Buffalo West Wing

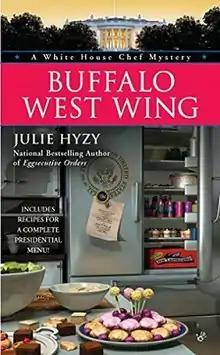
First edition

Buffalo West Wing is a book written by Julie Hyzy and published by Berkley Books (an imprint of Penguin Random House) on 4 January 2011, which later went on to win the Anthony Award for Best Paperback Original in 2012.